Netherland Indies Gas Company

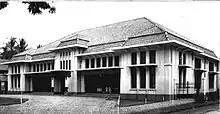
Office of NIGM in Medan (ca. 1925), now the Indonesian Perusahaan Listrik Negara.

The Netherland Indies Gas Company (Nederlandsch Indische Gasmaatschappij (NIGM) was a business in the Dutch East Indies, Suriname and the Netherlands Antilles. It was founded on 10 December 1863 in the Dutch East Indies and expanded to Suriname (1908) and Curaçao (1927).